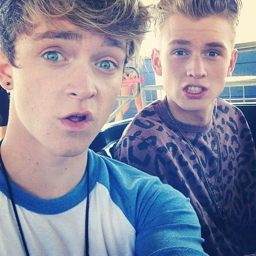
look at those beautiful eyes